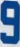
Number: 9